Miyoshi Station (Kumamoto)

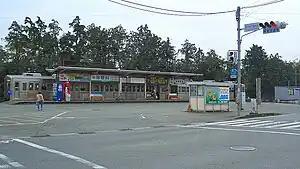
Miyoshi Station platform

is a passenger railway station located in the city of Kōshi, Kumamoto Prefecture, Japan. It is operated by the private transportation company Kumamoto Electric Railway.